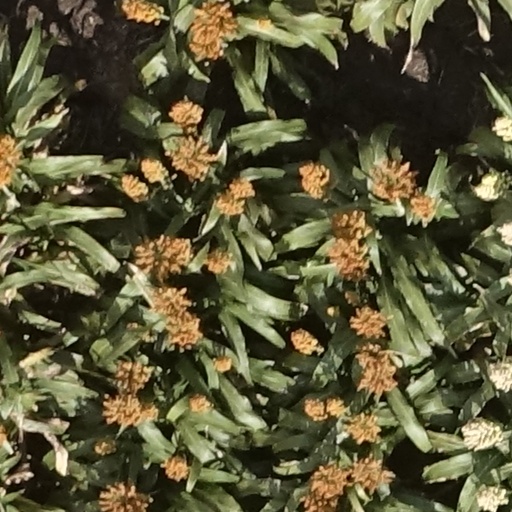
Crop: sorghum